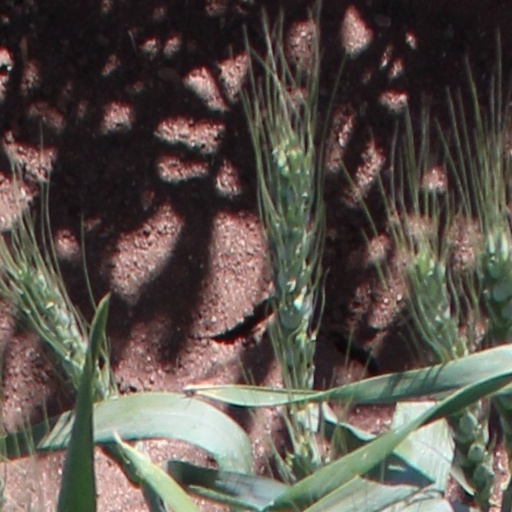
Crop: wheat